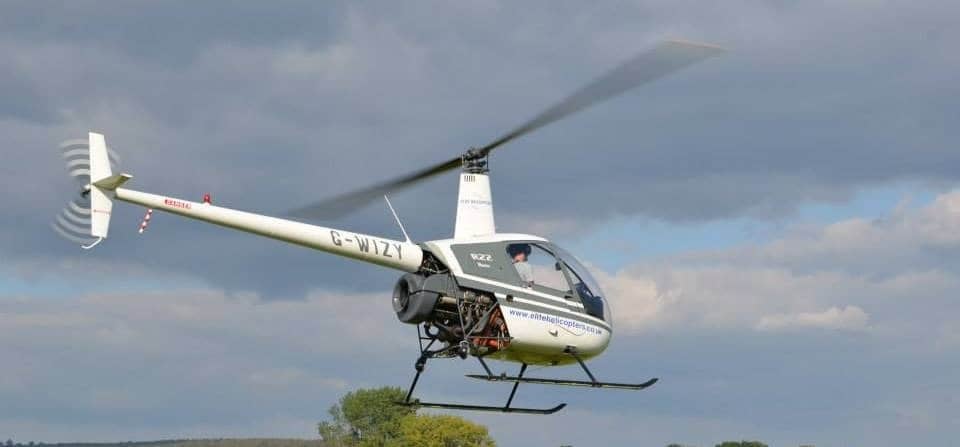
Vehicle type: Planes